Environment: real
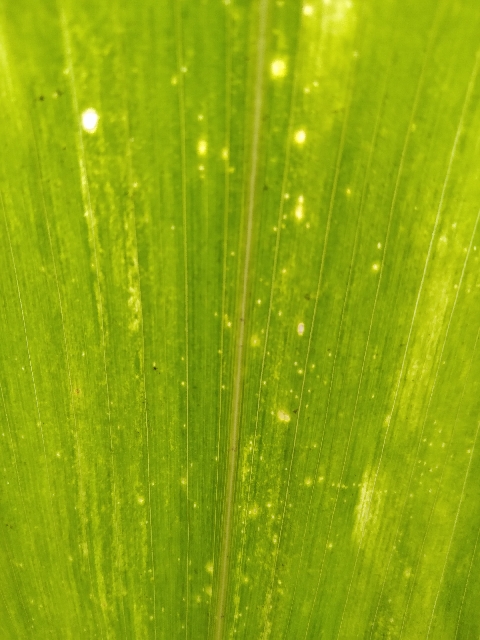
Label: lethal_necrosis